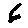
Label: 6